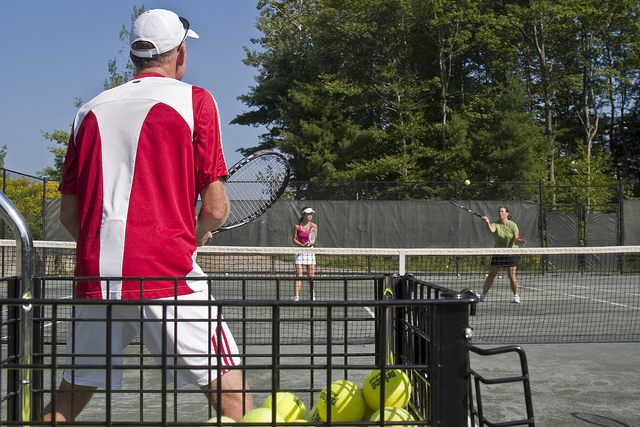
người phụ nữ áo xanh đang chuẩn bị đánh quả bóng tennis